Sky position (RA, Dec in degrees): 160.686, 26.844
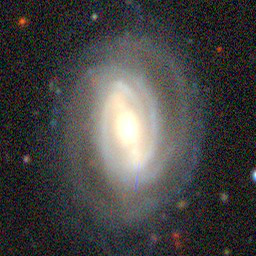
Galaxy morphology: Barred Spiral Galaxies